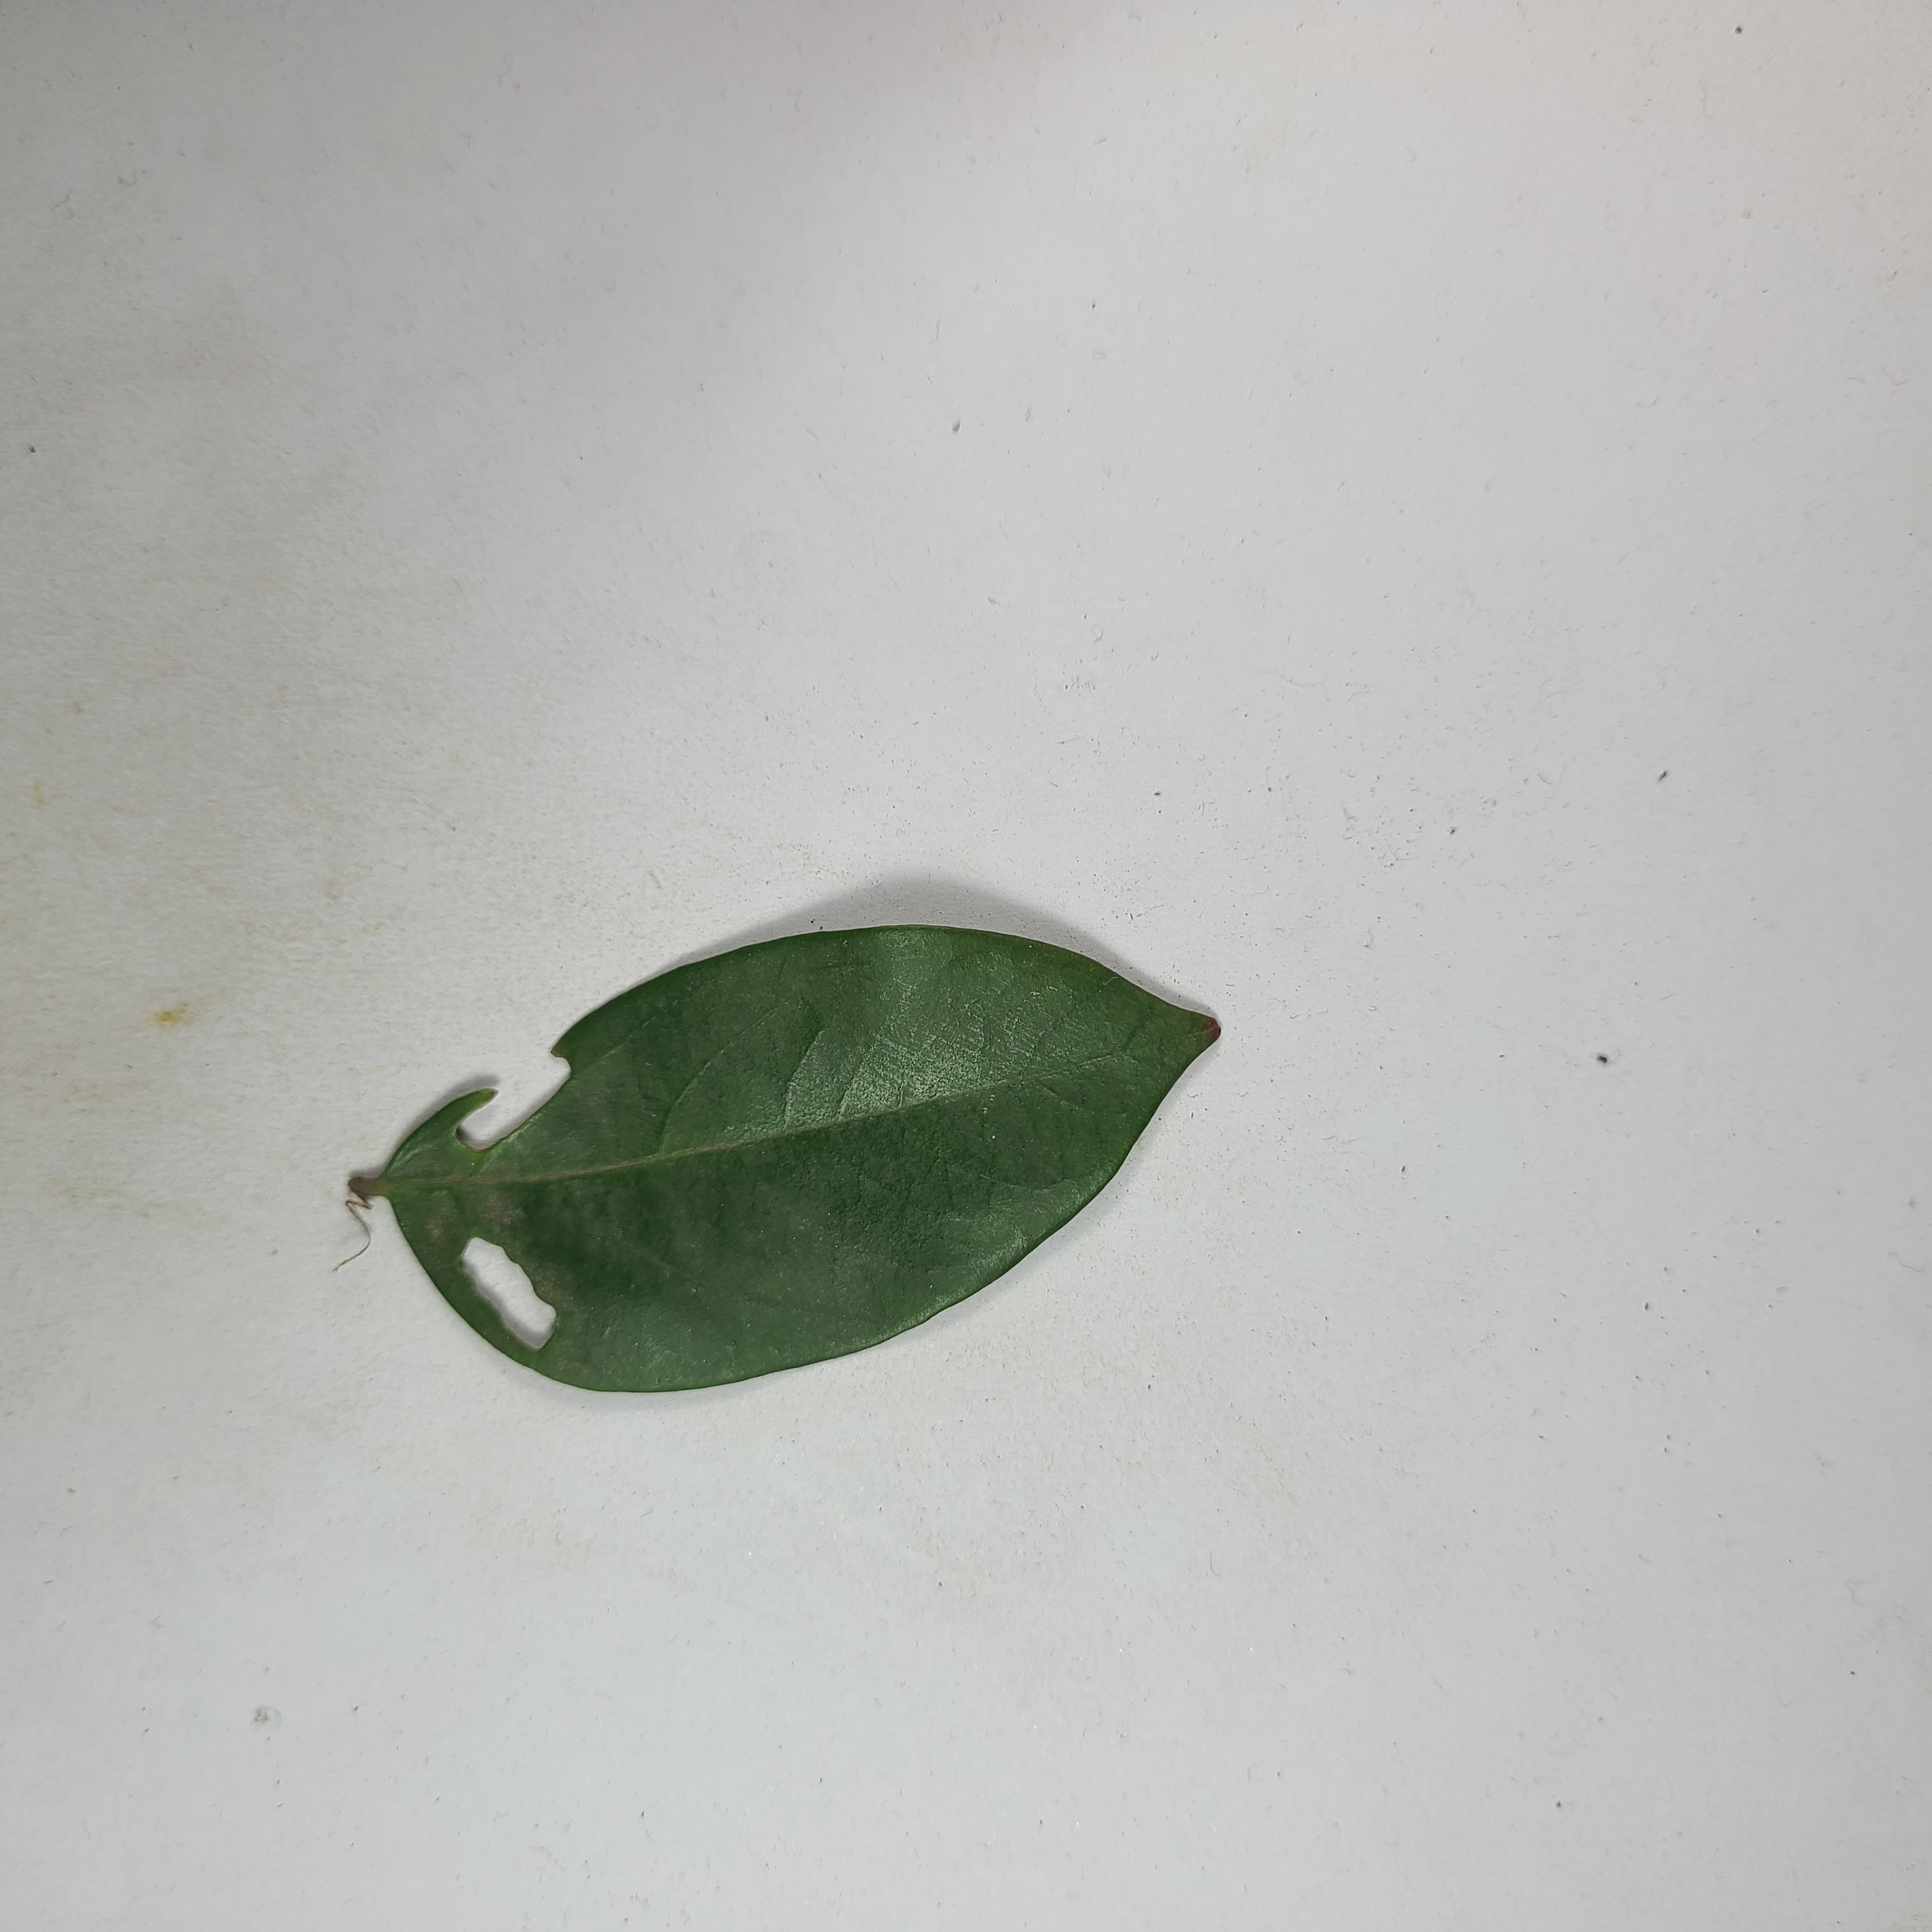
Label: Insect Hole leaves